Question: Please indicate a possible affordance area of baseball bat that can be used for holding
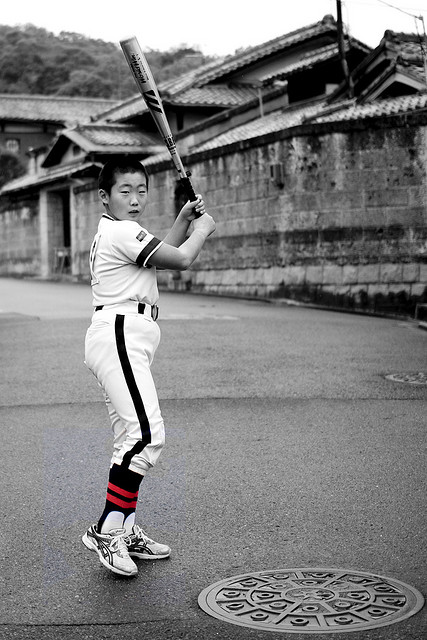
Answer: [186.609, 188.848, 210.957, 241.891]